1995 Bolivian state of siege

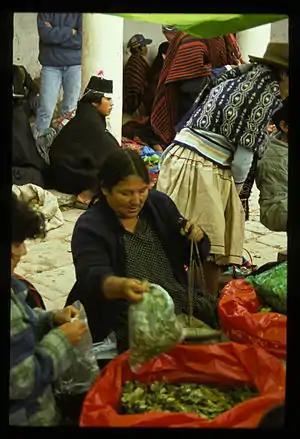
A widely grown crop in the country, The Bolivian military and US DEA sought to eradicate coca plantations due to concerns of its role in cocaine production

Coca is a plant commonly grown in the Chapare Province in Bolivia. While the plant has legitimate usages, its role in the production of cocaine complicates its cultivation in the Bolivian economy.